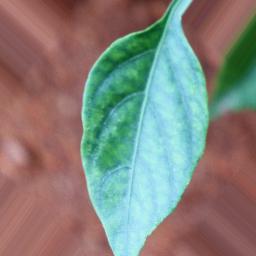
Label: healthy